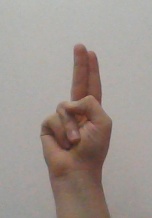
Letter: taa